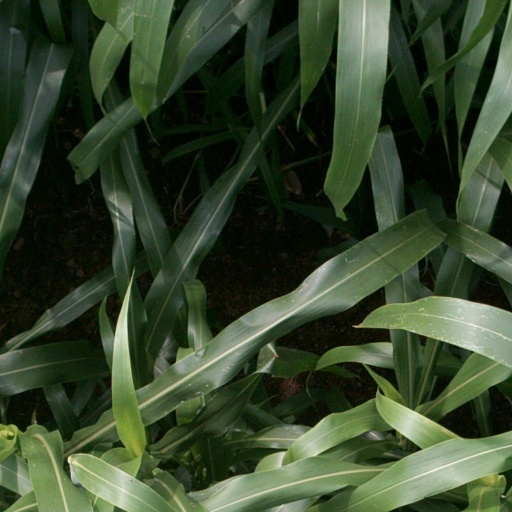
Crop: sorghum